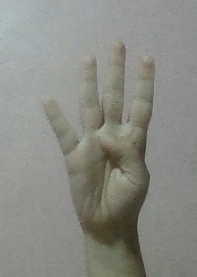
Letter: kaaf